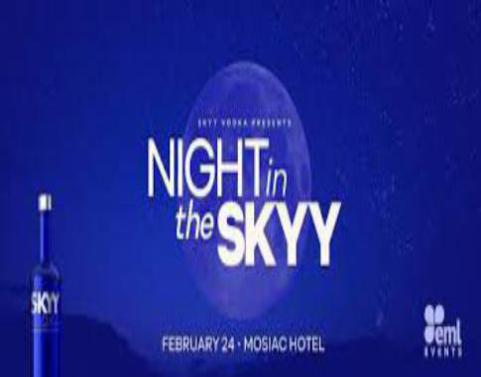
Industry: Food